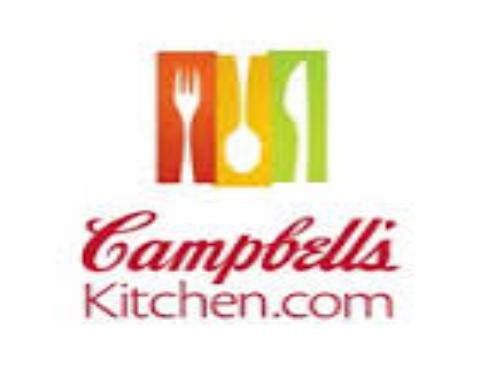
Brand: Campbells
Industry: Food